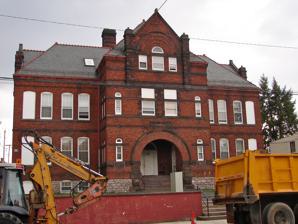
Building: Stevens School (York, Pennsylvania)
Country: United States of America
Year built: 1890
United States historic place Stevens School U.S. National Register of Historic Places Stevens School, November 2010 Show map of Pennsylvania Show map of the United States Location 606 W. Philadelphia St., York, Pennsylvania Coordinates 39°57′31″N 76°44′40″W / 39.95861°N 76.74444°W / 39.95861; -76.74444 Area 0.6 acres (0.24 ha) Built 1889 Architect John A. Dempwolf ; Reinhardt Dempwolf Architectural style Romanesque NRHP reference No. 83004263 Added to NRHP December 29, 1983 The Stevens School is an historic, American school building that is located in York , York County, Pennsylvania . It was added to the National Register of Historic Places in 1983. History and architectural features Designed by architect John A. Dempwolf and built between 1889 and 1890, this historic structure is a two-and-one-half-story, red-orange brick building that was created in the Romanesque Revival style. Built in the shape of a Latin cross , it has a slate covered hipped roof and features terra cotta ornamentation. It was named for Congressman Thaddeus Stevens (1792-1868). The building was converted to apartments . It was added to the National Register of Historic Places in 1983. See also National Register of Historic Places listings in York County, Pennsylvania References